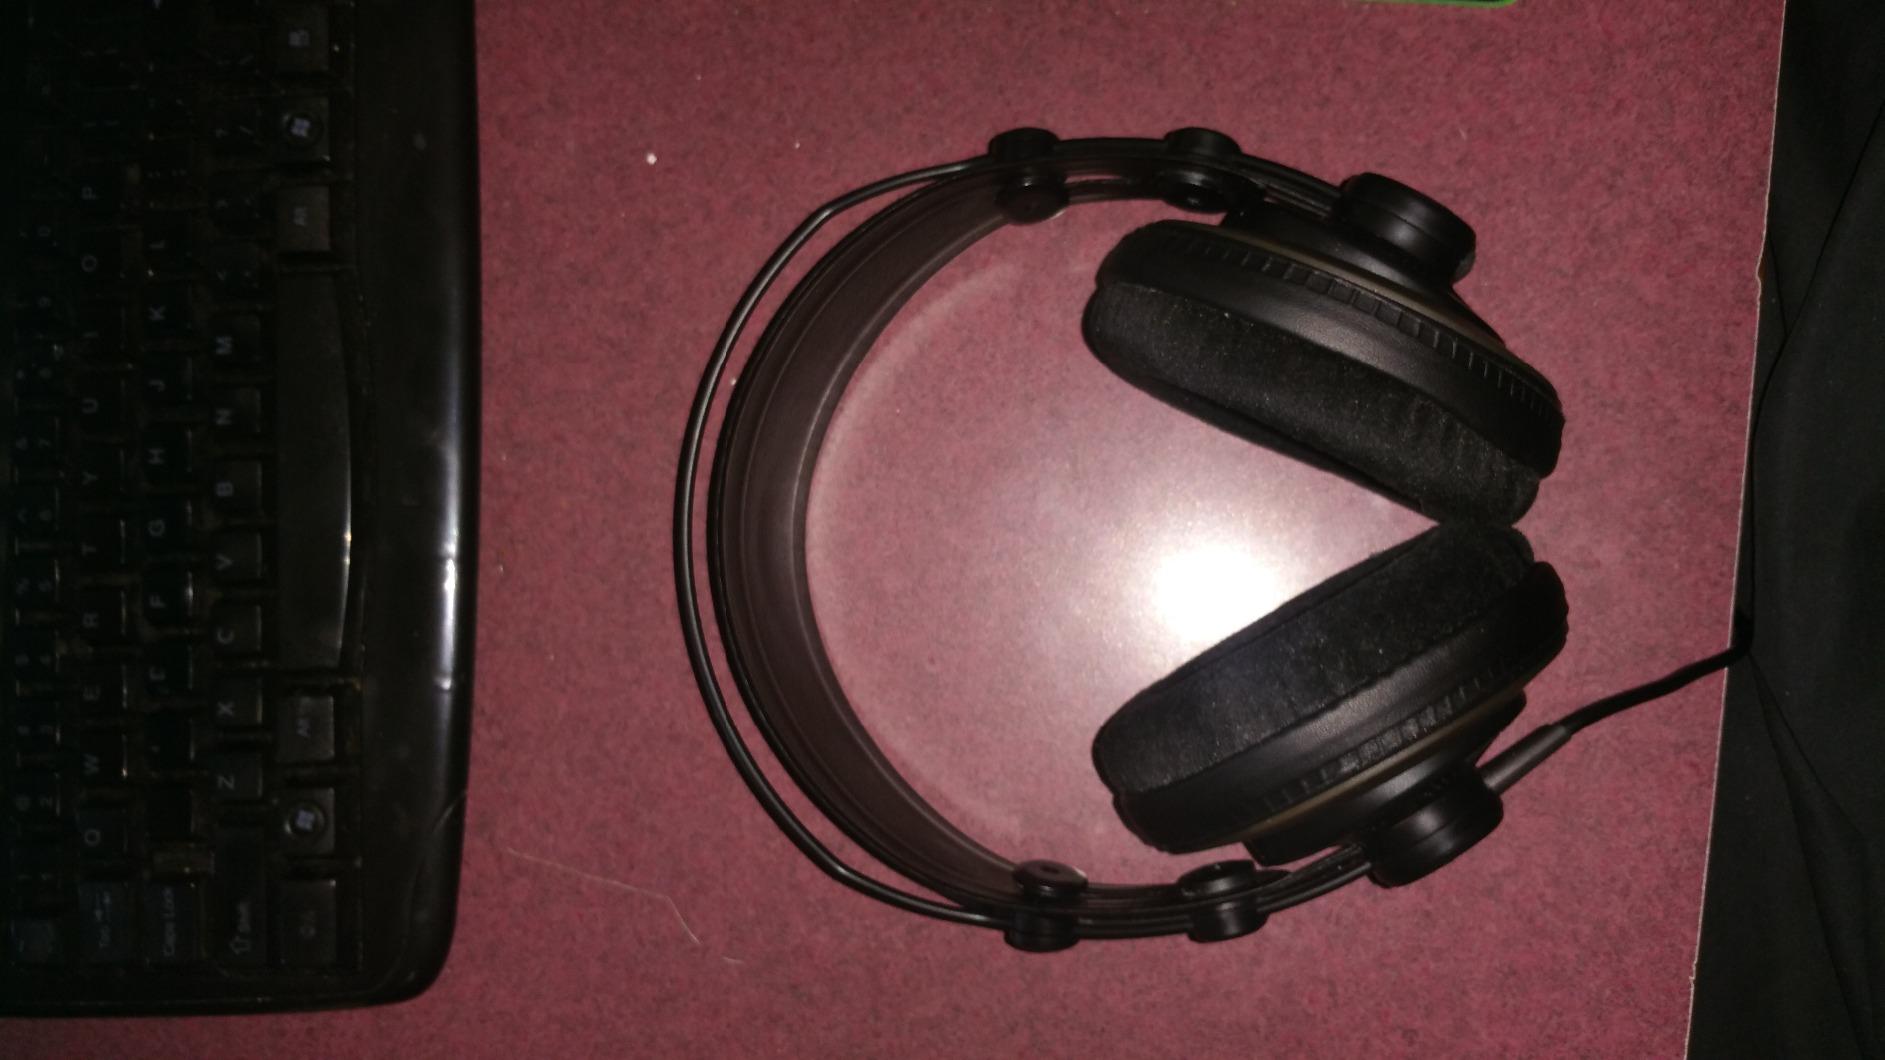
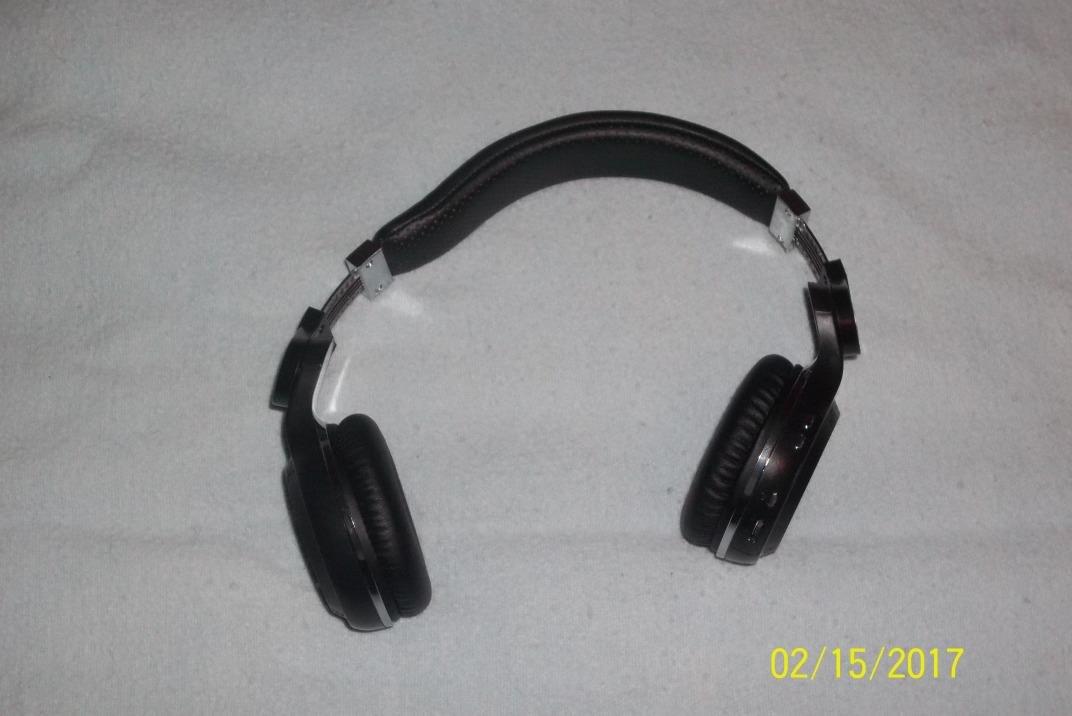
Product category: headphones
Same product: no